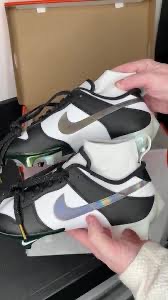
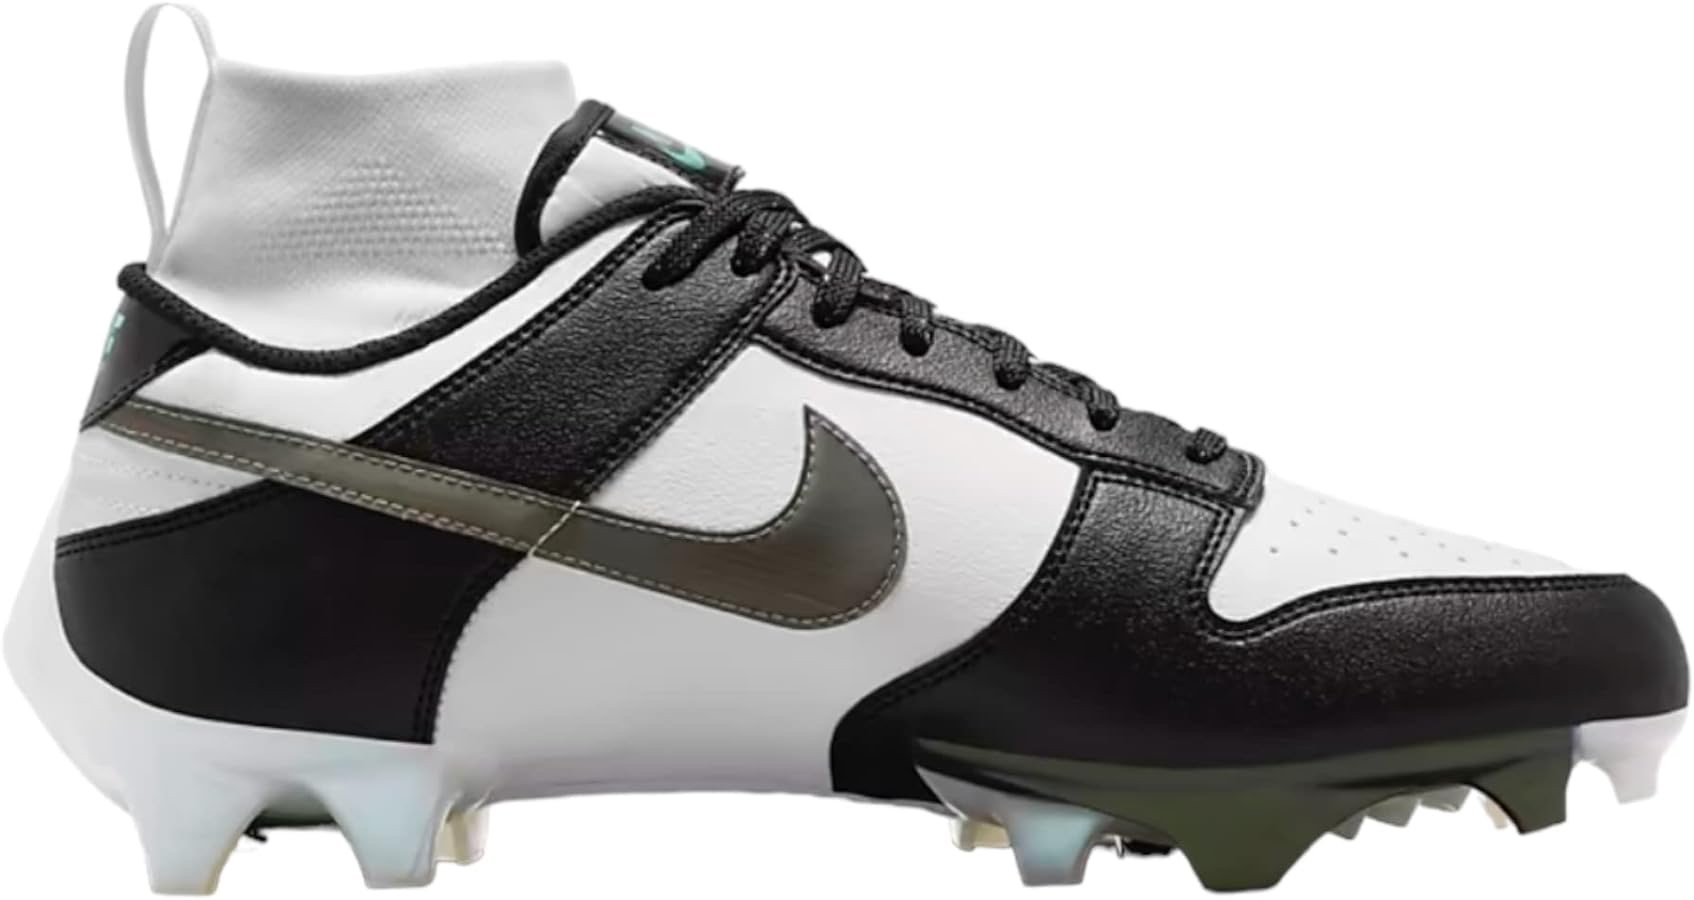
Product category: misc
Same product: yes